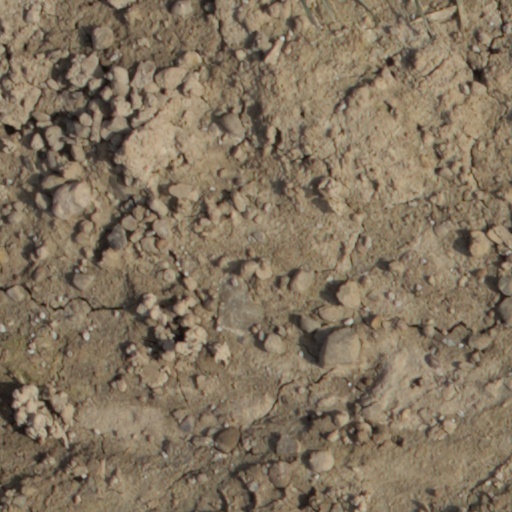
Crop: wheat